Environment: real
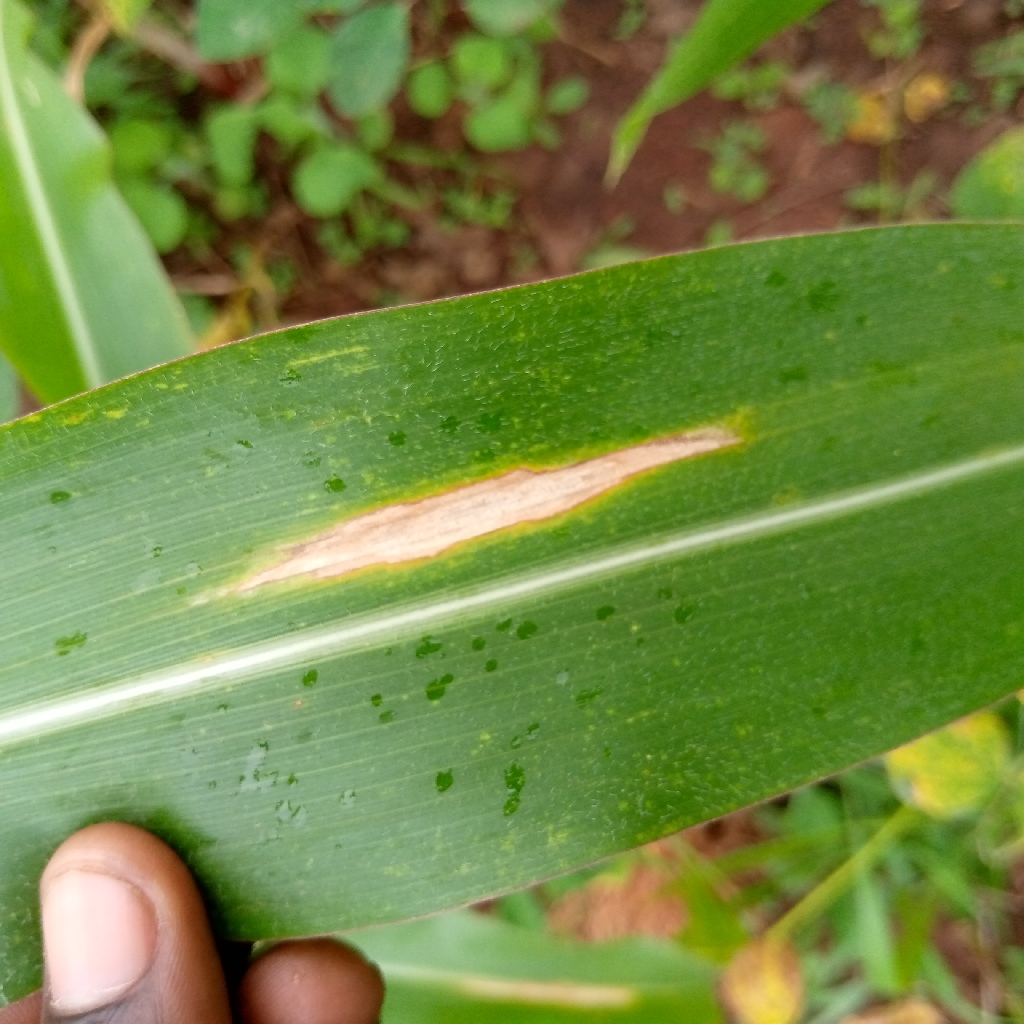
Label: northern_corn_leaf_blight